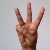
The image shows a hand gesture representing the letter 'W' in Indian Sign Language.